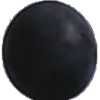
Label: Grape Blue 1